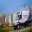
Label: ambulance